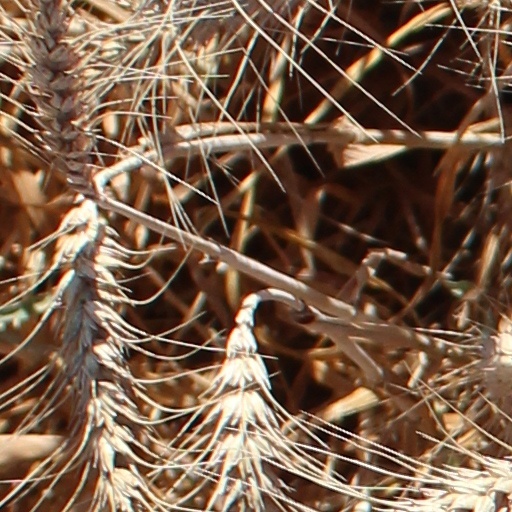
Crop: wheat